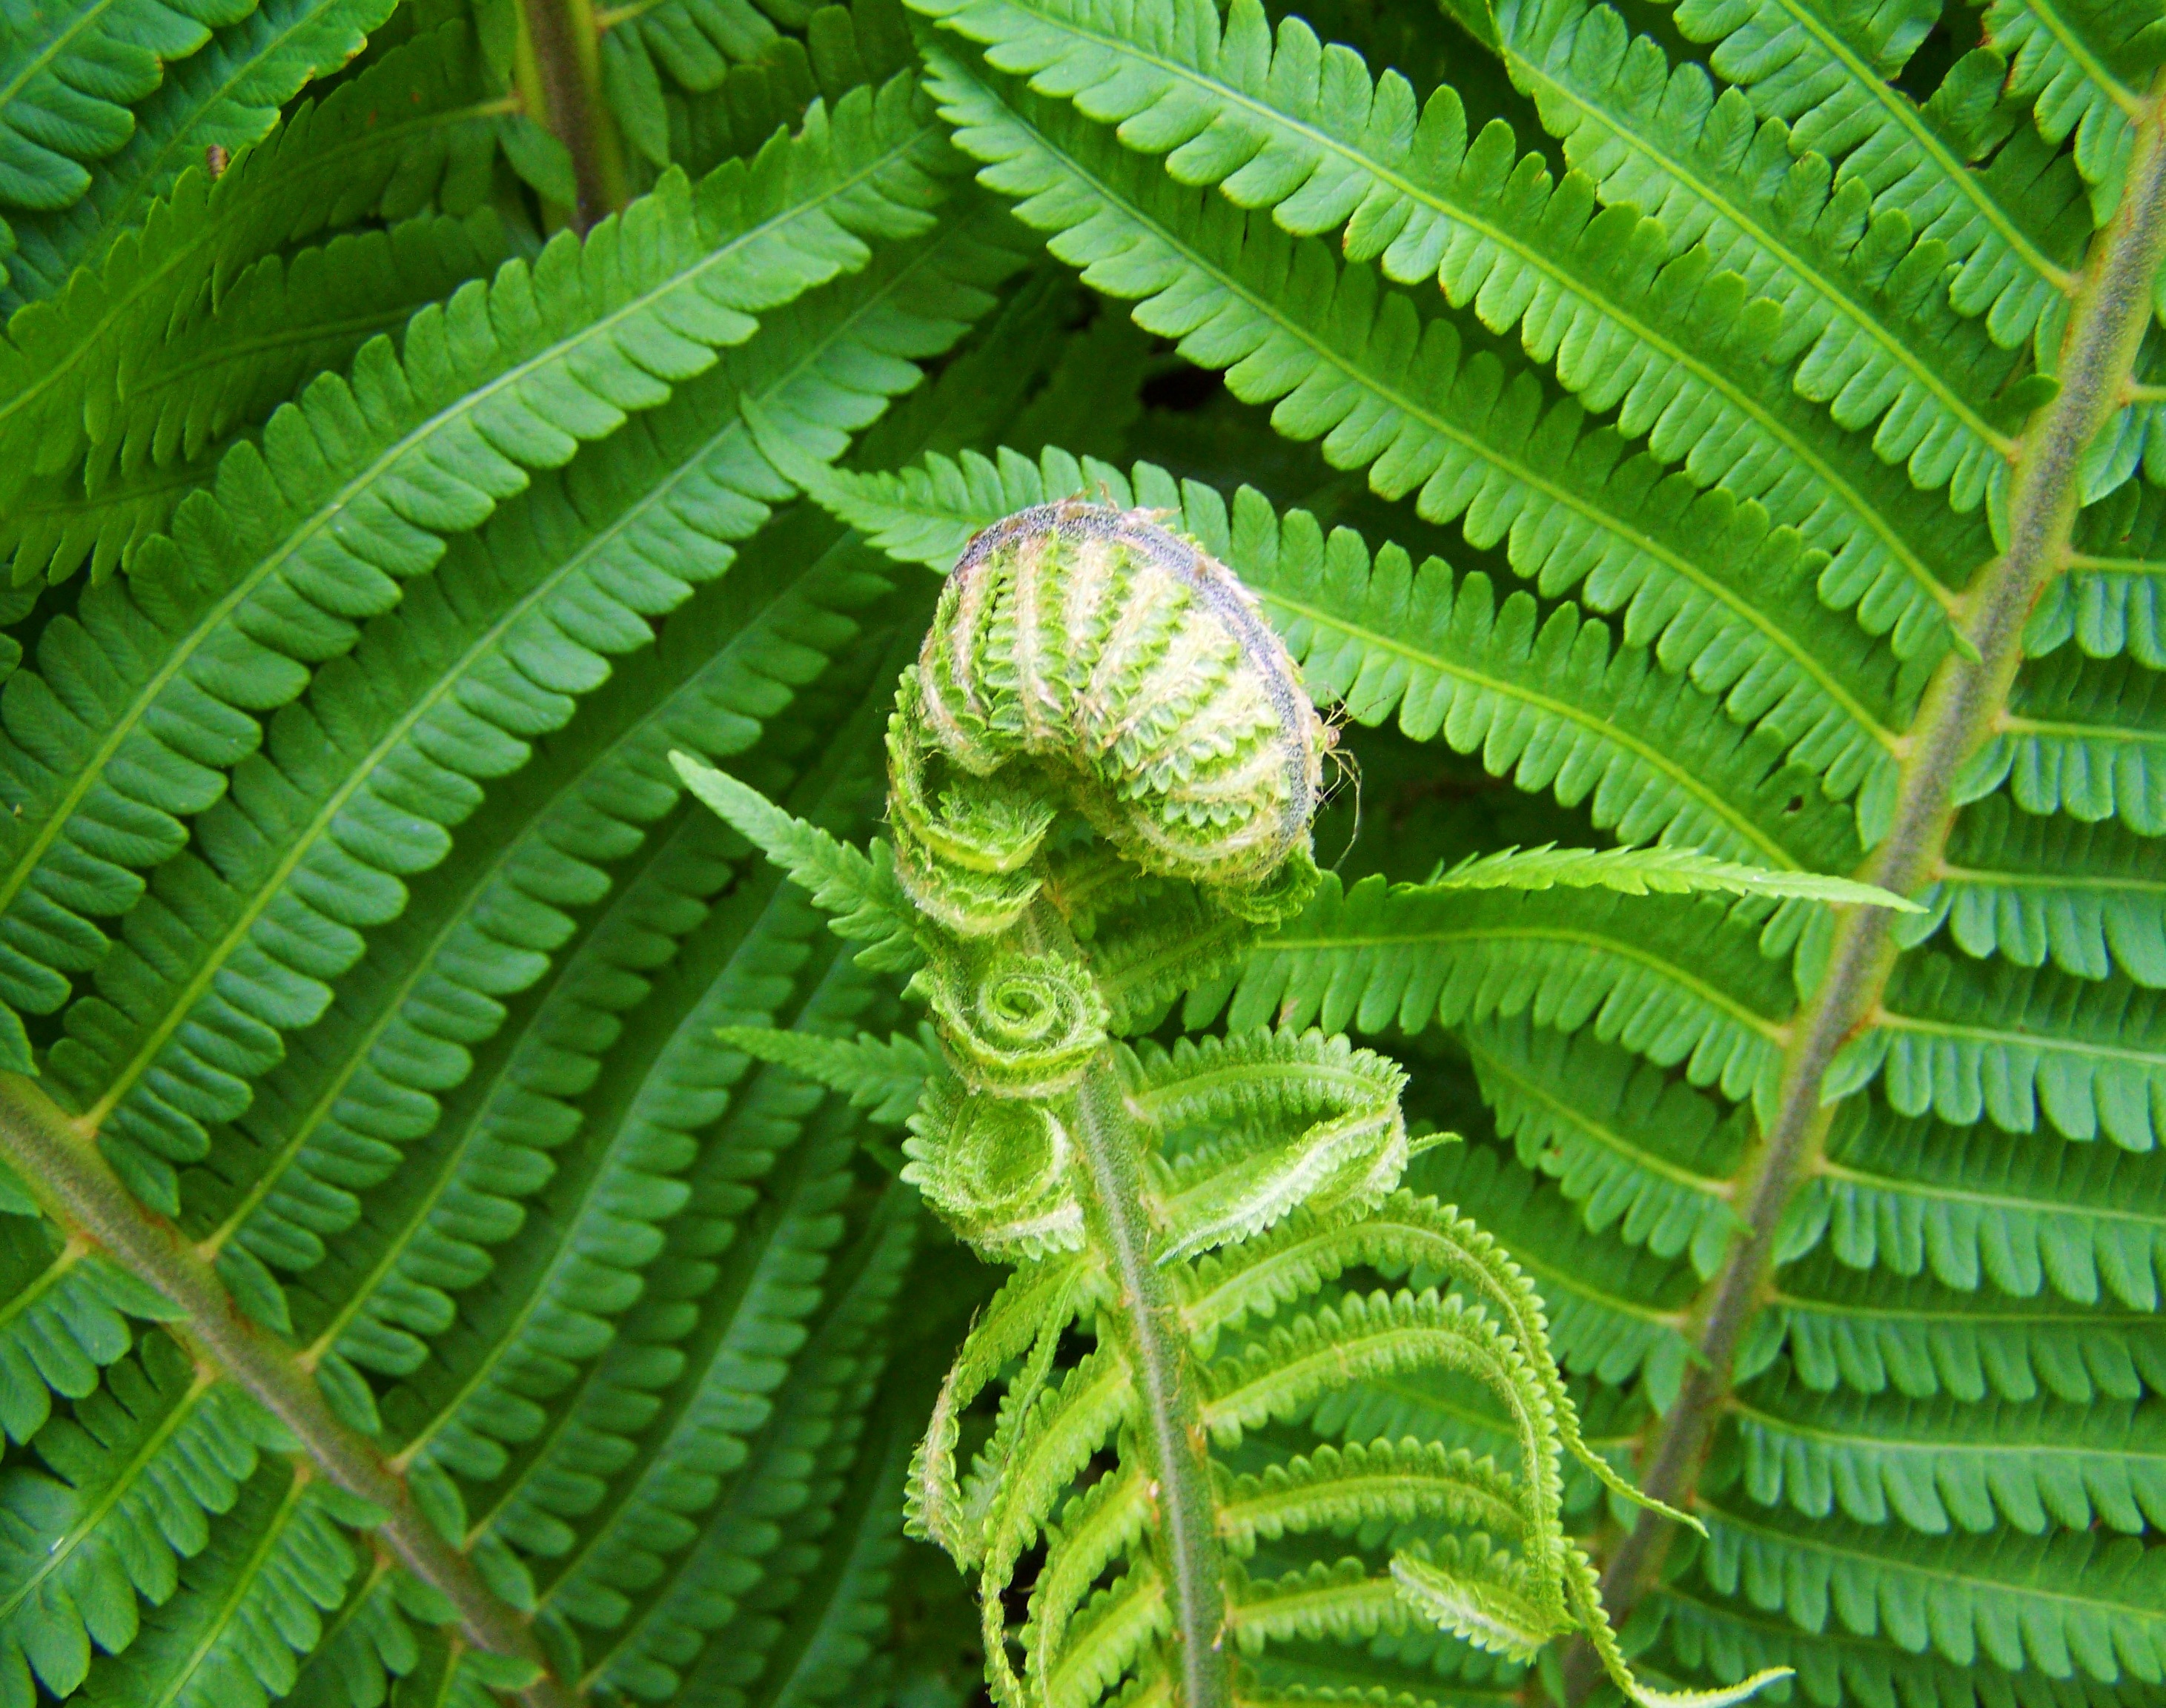
plant, leaf, flower, green, jungle, botany, flora, fern, vegetation, rainforest, tropics, macro photography, green plants, plant stem, land plant, ferns and horsetails, vascular plant, ostrich fern, fiddlehead fern, snail shaped new leaf